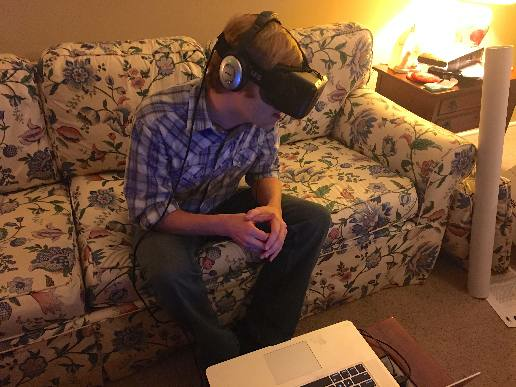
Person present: Yes